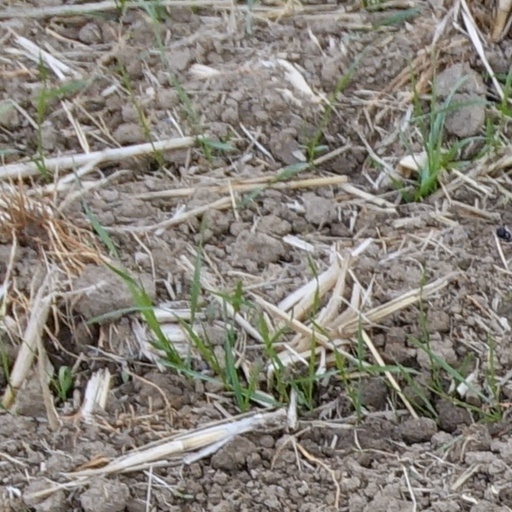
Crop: wheat